Spanish Inquisition

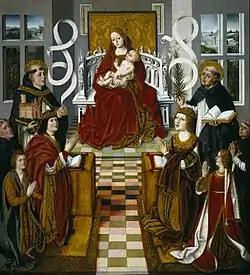
, 1491–1493. The Inquisitor, Torquemada, is behind King Ferdinand (left).

The Roman Emperor Constantine legalized Christianity in 312. Having been persecuted under previous emperors, the new religion now commenced its program of persecution of heterodox beliefs - Arianism, Manichaeism, Gnosticism, Adamites, Donatists, Pelagians, and Priscillianists In 380 Emperor Theodosius I established Nicene Christianity as the state church of the Roman Empire. It condemned other Christian creeds as heresies and approved their punishment. In 438, under Emperor Theodosius II, the "Codex Theodosianus" (Theodosian Code) already provided for the confiscation of property and the death penalty for heretics.